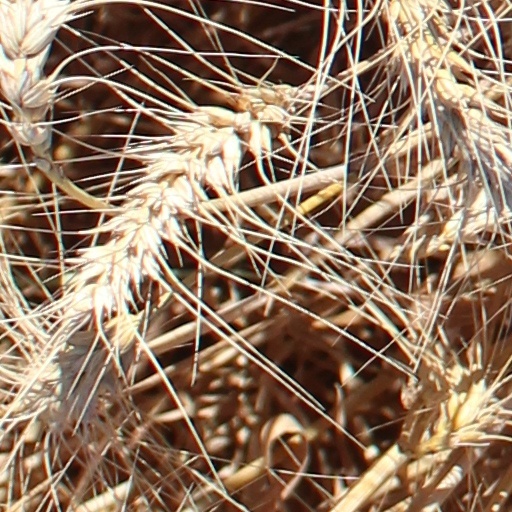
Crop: wheat